Humåtak, Guam

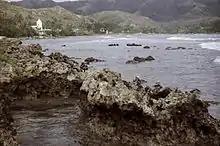
Ferdinand Magellan landing site

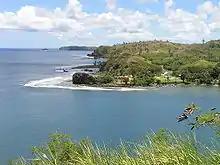
Coast North of Umatac Bay including Funa Rock

Prior to Spanish arrival on the island, an annual celebration was held north of the village at Fouha Rock where the first humans were created according to the legends of the Chamorro people, the native people of Guam.